Tyrone Power Jr.

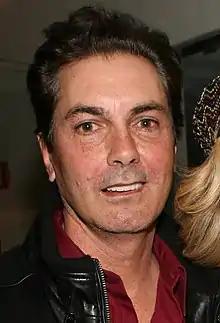
Power Jr. at Canadian Film Centre

Tyrone William Power IV (born January 22, 1959), usually billed as Tyrone Power Jr., is an American actor, the only son of Hollywood star Tyrone Power and his third wife Deborah Minardos Power. He was born after the death of his father.